Takeo Okumura

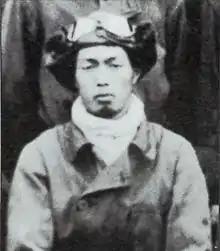
Okumura in Nov 1942 with the 251 Air Group at Rabaul

was an ace fighter pilot in the Imperial Japanese Navy (IJN) during the Second Sino-Japanese War and the Pacific theater of World War II.